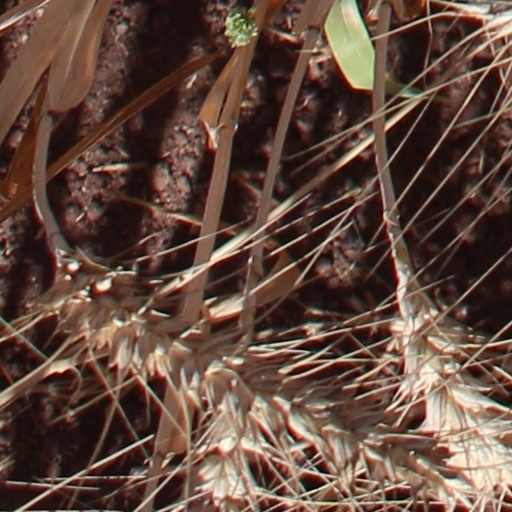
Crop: wheat